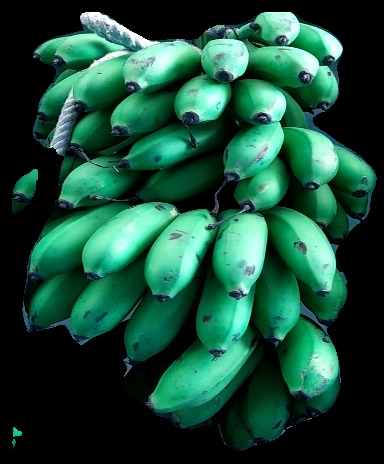
Variety: rasbale
Grade: grade2